James Morrison (singer)

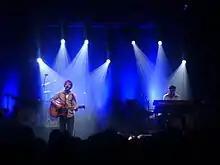
Morrison playing at the Newcastle Carling Academy

Morrison collaborated with Jason Mraz on the track "Details in the Fabric" on Mraz's studio album, "We Sing. We Dance. We Steal Things.", which was released on 13 May 2008.